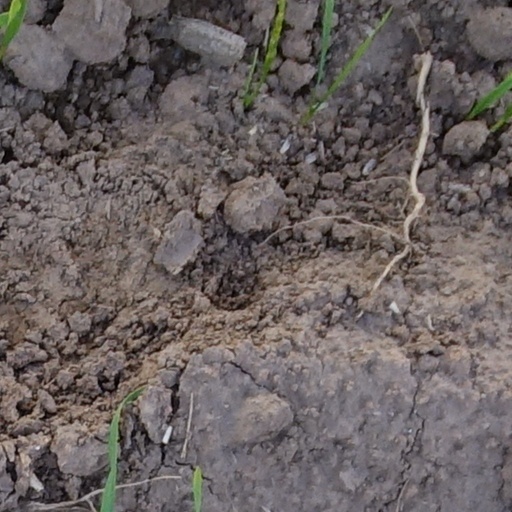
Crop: wheat